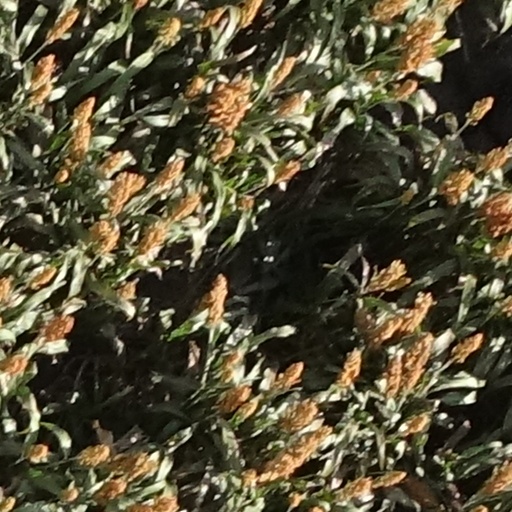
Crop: sorghum